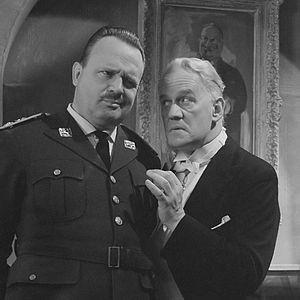
Guus Verstraete, né August Juliaan De Graef le 24 décembre 1914 à Rotterdam et mort le 4 mars 1994 à Soest, est un acteur et metteur en scène néerlandais.